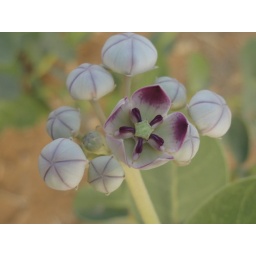
flower out in the sand dunes